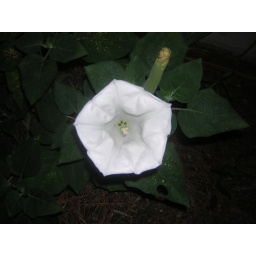
Moon flowers that were blooming outside the house in TX